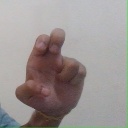
अक्षर: अ